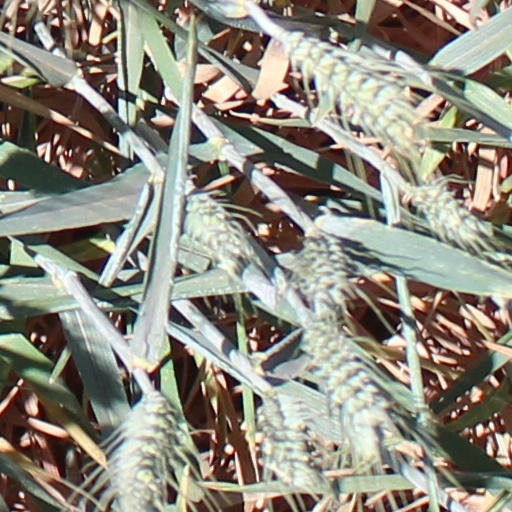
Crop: wheat